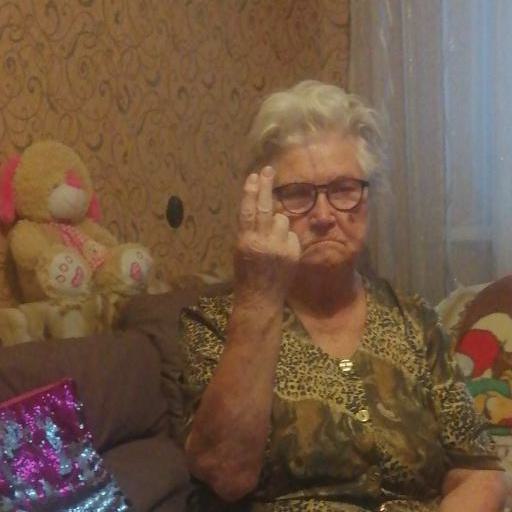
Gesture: two_up_inverted